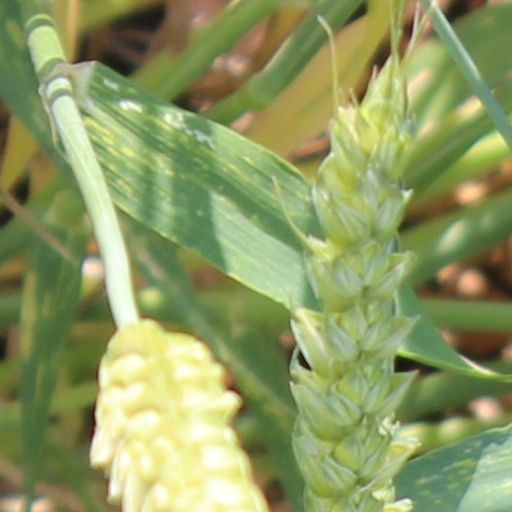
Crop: wheat